Noyz Narcos

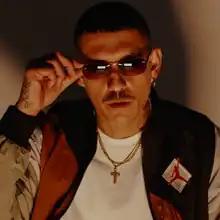
Noyz Narcos in 2022

Emanuele Frasca (born 15 December 1979), known professionally as Noyz Narcos or simply Noyz, is an Italian rapper. He is also a member of the Italian hip-hop collective TruceKlan.